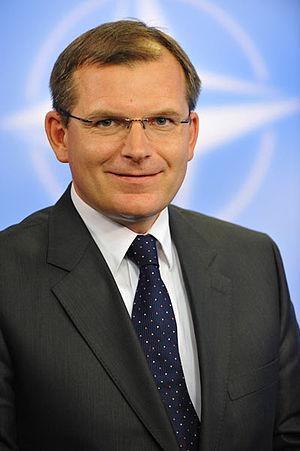
Le ministère de la Défense de la République tchèque est le département ministériel tchèque chargé et de la planification et mise en œuvre de la politique de défense de la République tchèque.